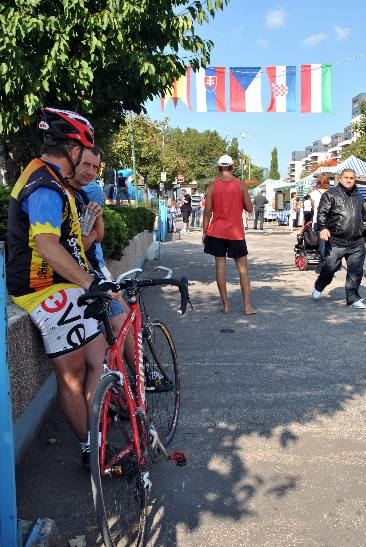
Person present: Yes